Hurricane Agnes

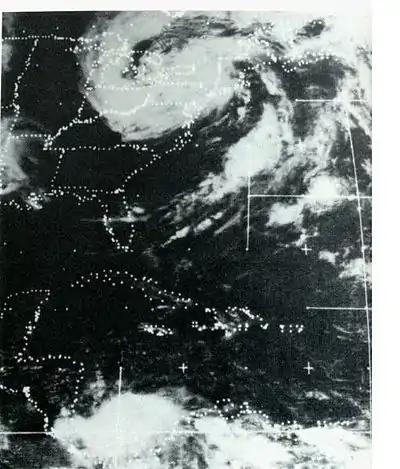
Remnants of Agnes over northeastern United States

At 0000 UTC on June 20, only a few hours after moving inland, Agnes weakened to a tropical storm. After crossing the Florida/Alabama/Georgia stateline, Agnes rapidly weakened to a tropical depression. While over Georgia, the depression curved northeastward and eventually to the east-northeast after entering South Carolina. Though the storm had not dissipated, the National Hurricane Center issued its final bulletin on Agnes at 1600 UTC on June 20. By early on June 21, a large extratropical trough spawned a low pressure area, which resulted in baroclinic activity. As a result, Agnes restrengthened into a tropical storm at 1800 UTC on June 21, while centered over eastern North Carolina. Three hours later, the National Hurricane Center noted decreasing atmospheric pressures, and indicated that winds had reached gale-force winds and once again upgraded Agnes to a tropical storm. By early on June 22, Agnes emerged into the northwestern Atlantic Ocean, where it continued to re-intensify. At 1200 UTC, Agnes reached its minimum atmospheric pressure of , as reported by a reconnaissance aircraft. However, maximum sustained winds were at only 70 mph (110 km/h). Late on June 22, Agnes made its final landfall on Long Beach, New York, on Long Island, with winds of 65 mph (100 km/h).